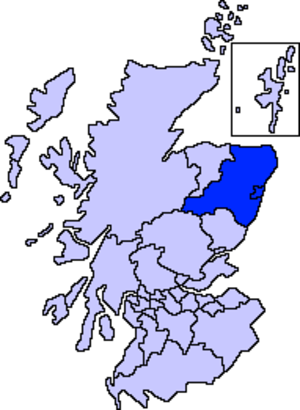
Cette liste recense les commanderies et maisons de l'Ordre du Temple qui ont existé dans l'Aberdeenshire, l'un des trente-deux councils de l'Écosse.